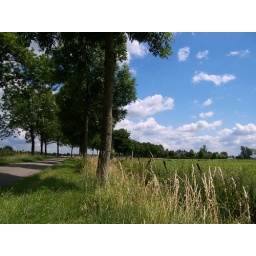
Dutch sky above a Dutch road